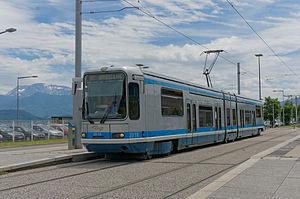
Le tramway Alsthom TFS n°2018 du réseau TAG sur la ligne C à la station ""Le Prisme"" à Seyssins"
Seyssins est une commune française située dans le département de l'Isère, en région Auvergne-Rhône-Alpes.